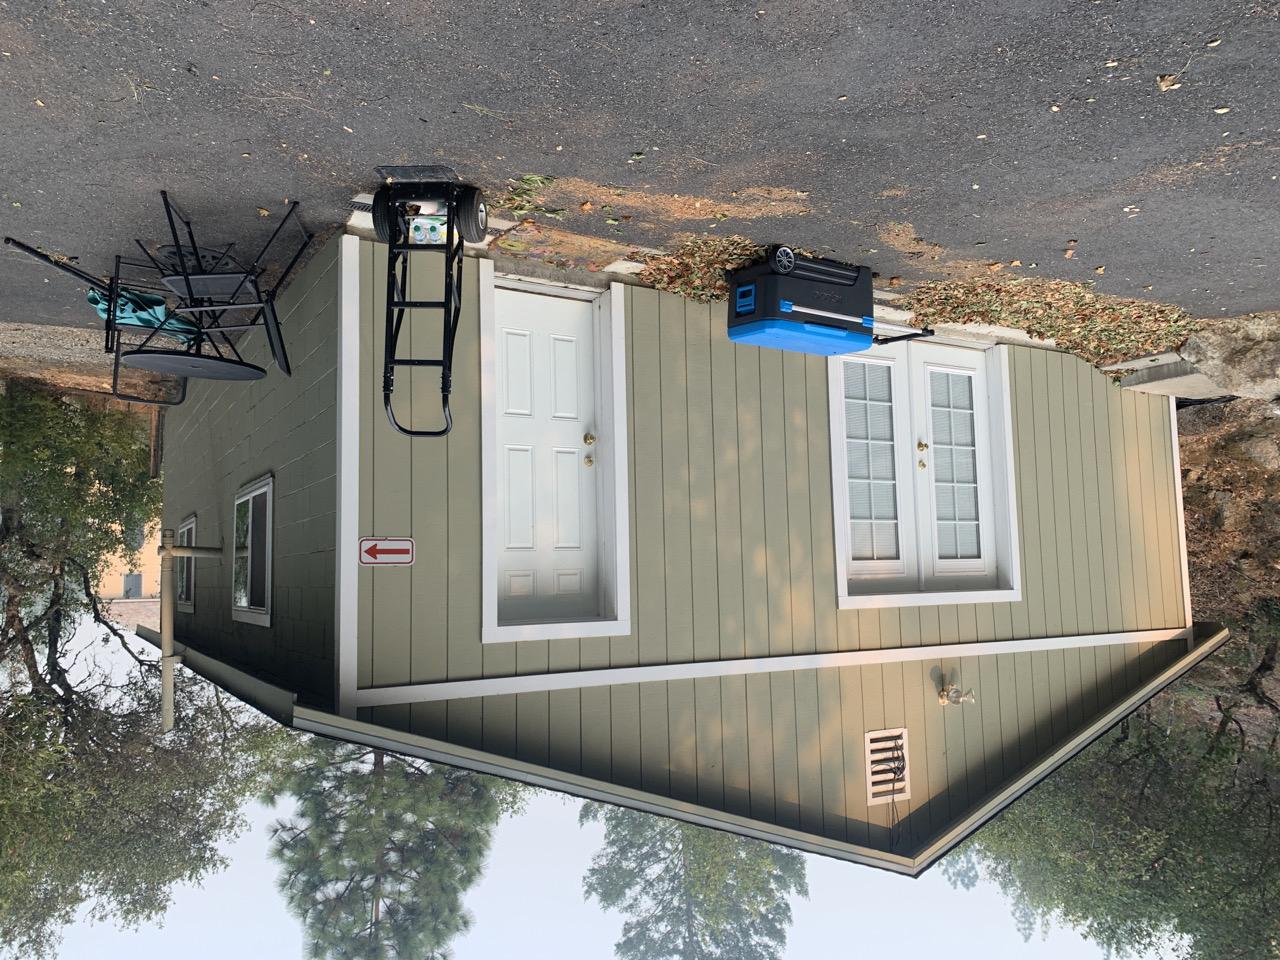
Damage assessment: no_damage